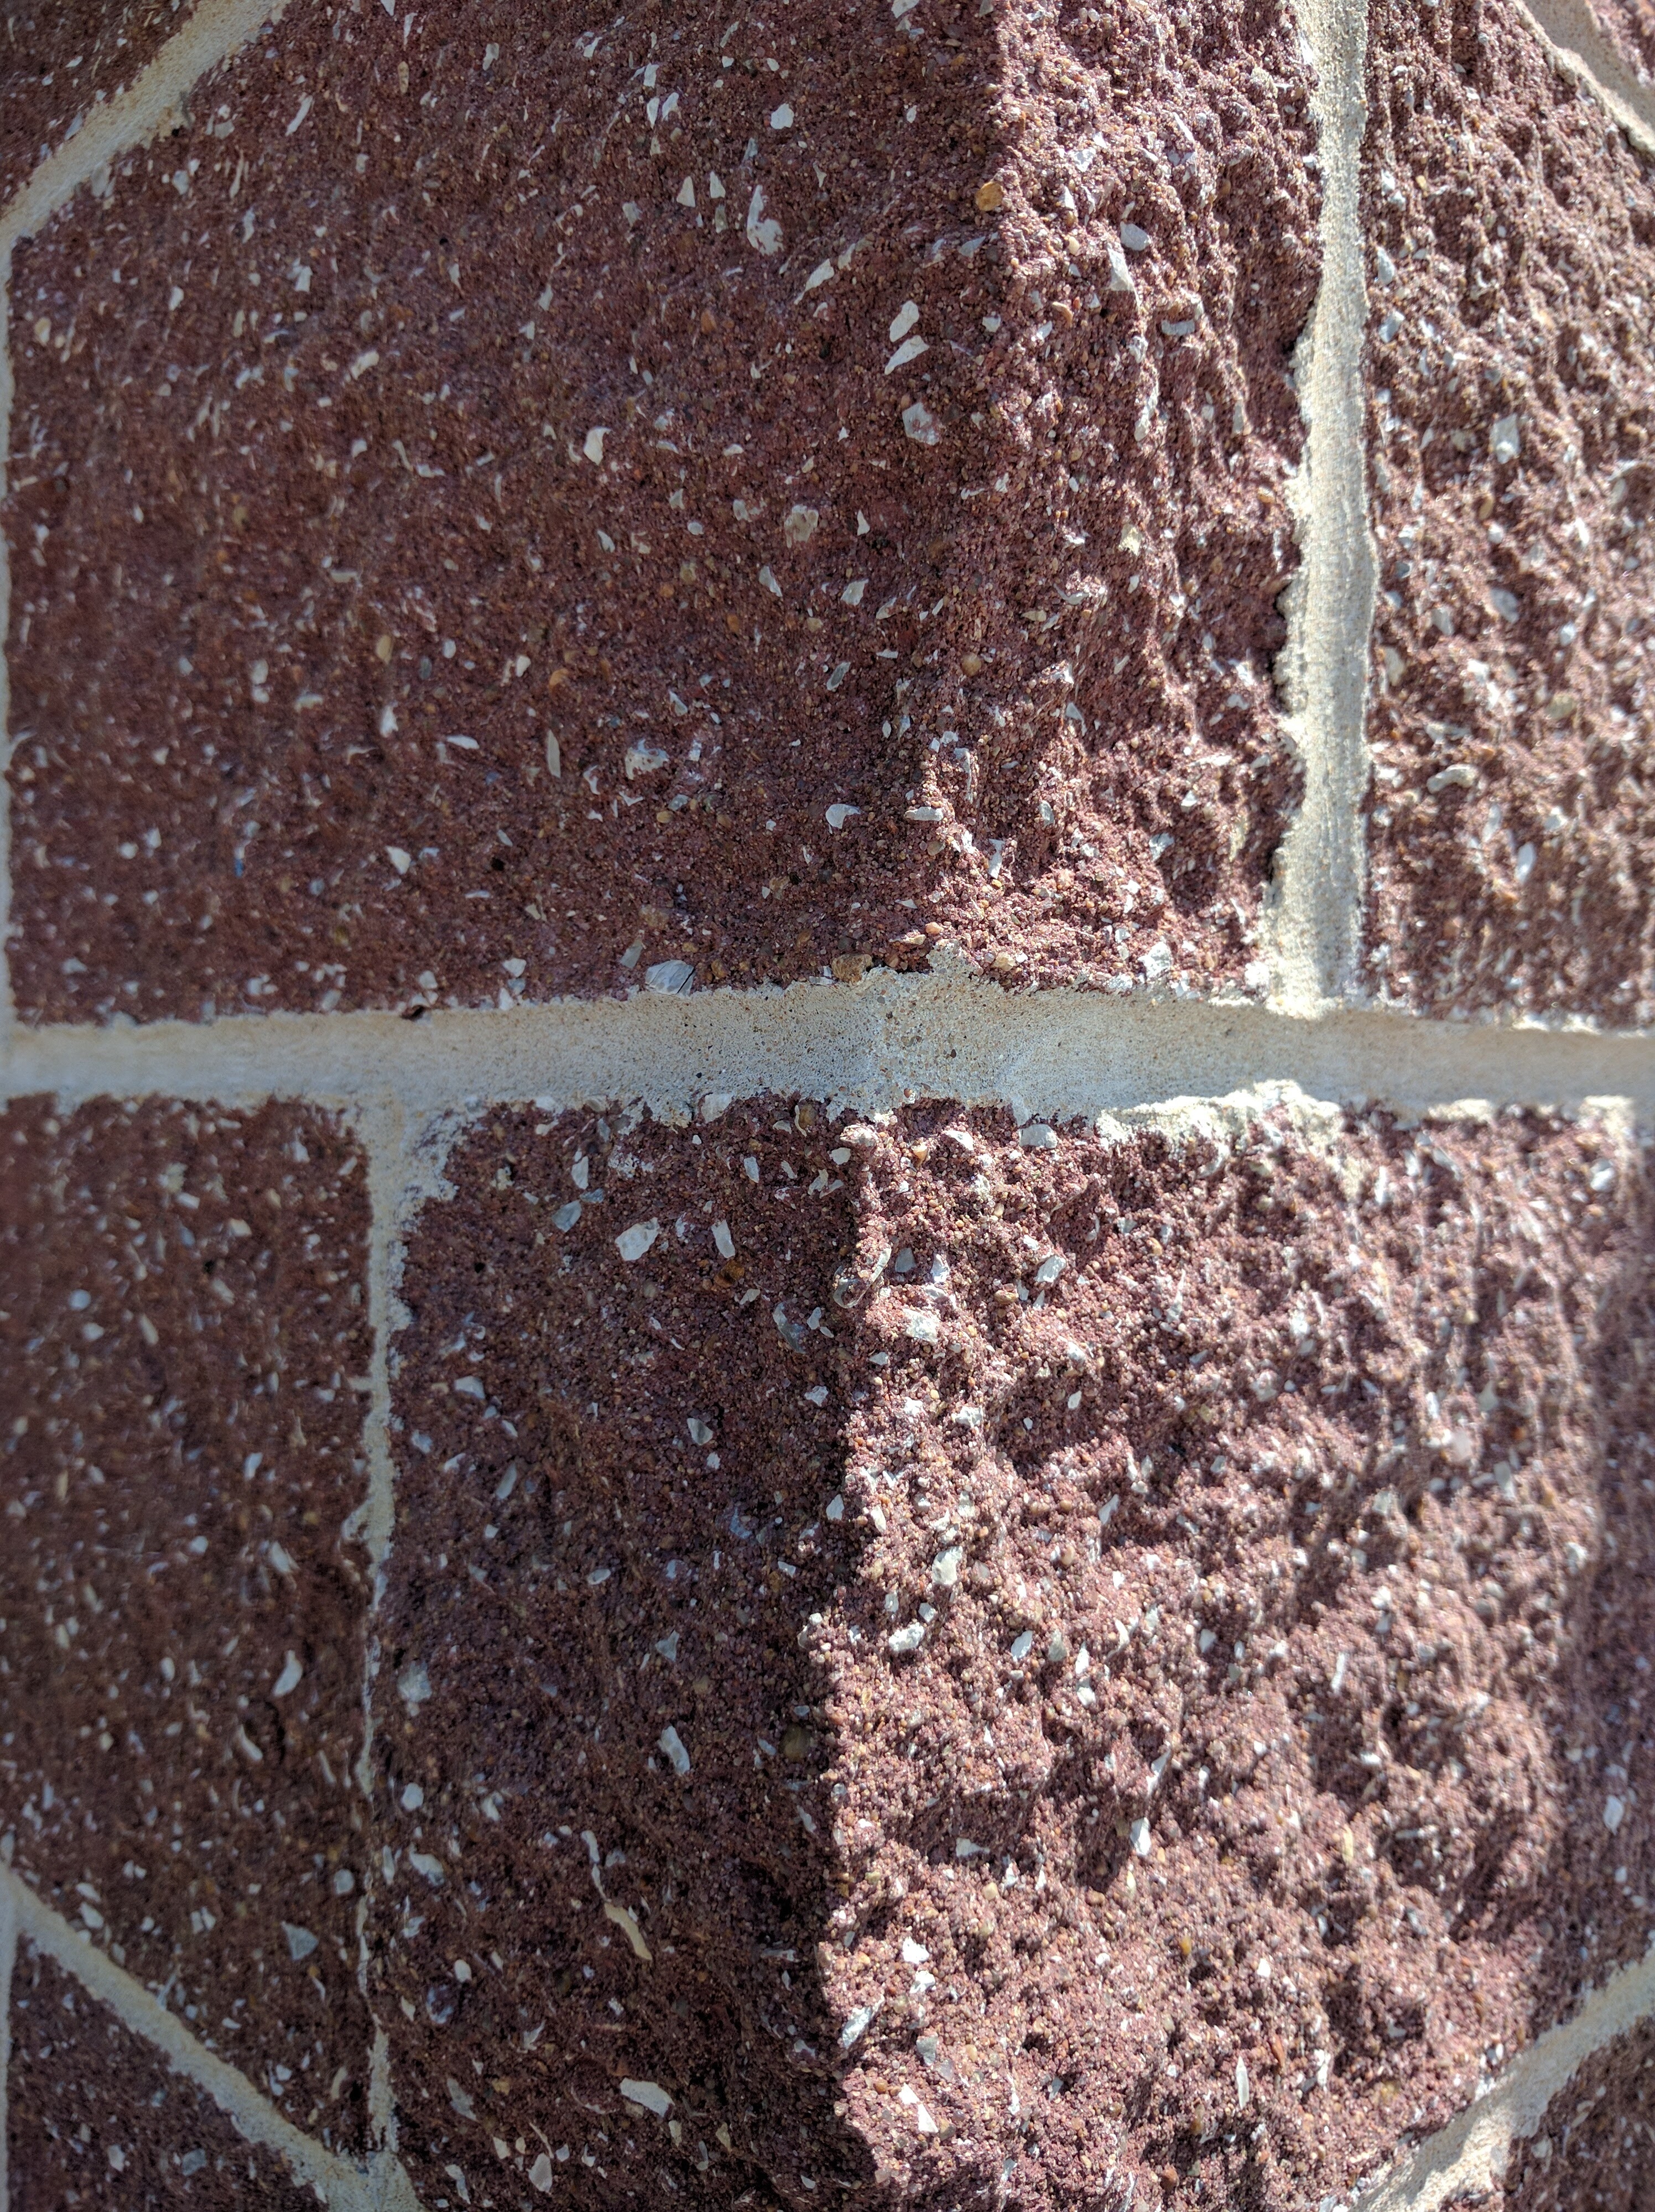
rock, floor, asphalt, soil, brick, material, granite, flooring